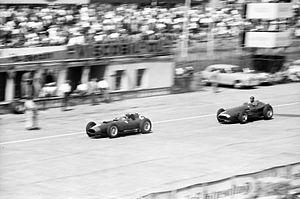
Le Grand Prix d'Allemagne 1957, disputé sur le Nürburgring le 4 août 1957, est la soixante-deuxième épreuve du championnat du monde de Formule 1 courue depuis 1950 et la sixième manche du championnat 1957. La course est également ouverte aux monoplaces de Formule 2, qui bénéficient d'un classement séparé.